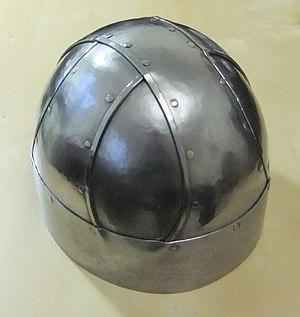
Le casque de Benty Grange est un casque anglo-saxon avec une figurine de sanglier en guise de cimier.
Le casque de Shorwell est un casque anglo-saxon de la première moitié du VIᵉ siècle découvert en 2004 à Shorwell, sur l'île de Wight.